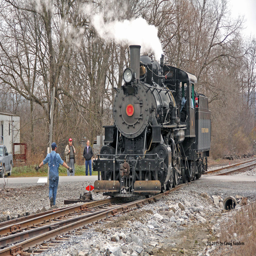
backing out over a switch before moving forward to join the rest of the train .